Nelke & the Legendary Alchemists: Ateliers of the New World

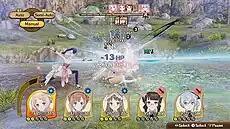
Nelke acts during a battle in "Nelke & the Legendary Alchemists"

"Nelke & the Legendary Alchemists: Ateliers of the New World" is a video game that combines a city-building simulation with role-playing elements. The game follows Nelke von Lestamm as she both investigates the location of a magical tree, and builds up the town of Westwald with the help of characters from across the "Atelier" series. The game is split into two gameplay sections, a five day week dedicated to town maintenance, and a weekend where other activities can be done.